Evelyn Wotherspoon Wainwright

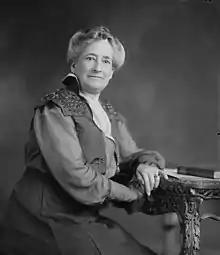

Evelyn Wotherspoon Wainwright (June 13, 1853 – November 24, 1937) was an American suffragist and Washington hostess.